Sun in culture

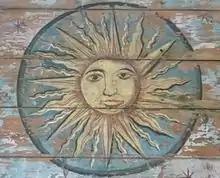
Depiction of the Sun with rays and with a face, a Western iconographic tradition which became current in the Early Modern period (ceiling of the Golden Cross Tavern, Linlithgow, c. 1700)

The Sun, as the source of energy and light for life on Earth, has been a central object in culture and religion since prehistory. Ritual solar worship has given rise to solar deities in theistic traditions throughout the world, and solar symbolism is ubiquitous. Apart from its immediate connection to light and warmth, the Sun is also important in timekeeping as the main indicator of the day and the year.